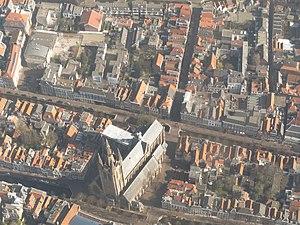
La vieille église est une église néerlandaise du XIIIᵉ siècle de style gothique se situant à Delft aux Pays-Bas.